Doug flag

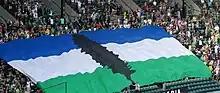
The flag being carried by fans at a Portland Timbers game in Portland, Oregon in 2010

The Cascadian Flag is copyrighted by Alexander Baretich and his company the Cascadian Flag Cooperative, Inc., which claims to enforce protection of the ideals espoused by the flag's creator in its use.